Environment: real
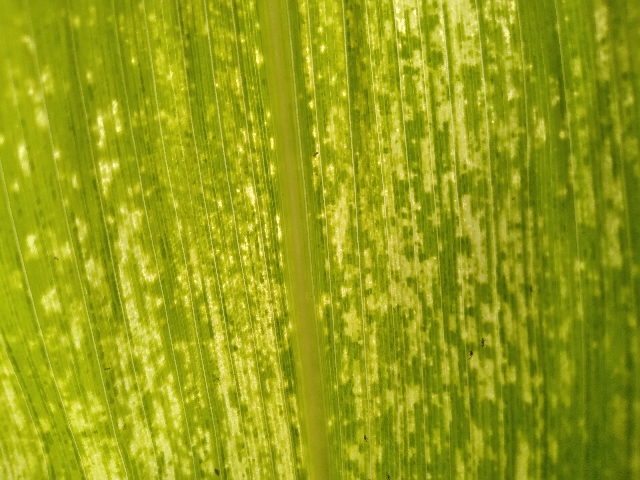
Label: lethal_necrosis